Austin City Hall (Austin, Texas)

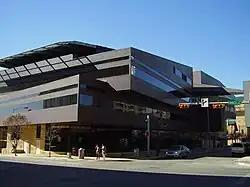
Austin City Hall

Austin City Hall is the seat of Austin municipal government, located at 301 W 2nd St in downtown Austin, Texas (USA). The current building was completed in 2004. It is the meeting place for the Austin City Council.